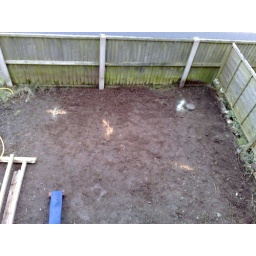
Put all the weeds and grass in the dug out flower bed and cover with soil. Flatten to finish :-)